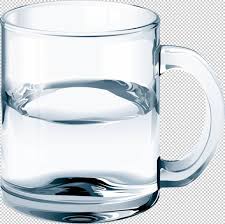
Waste category: glass